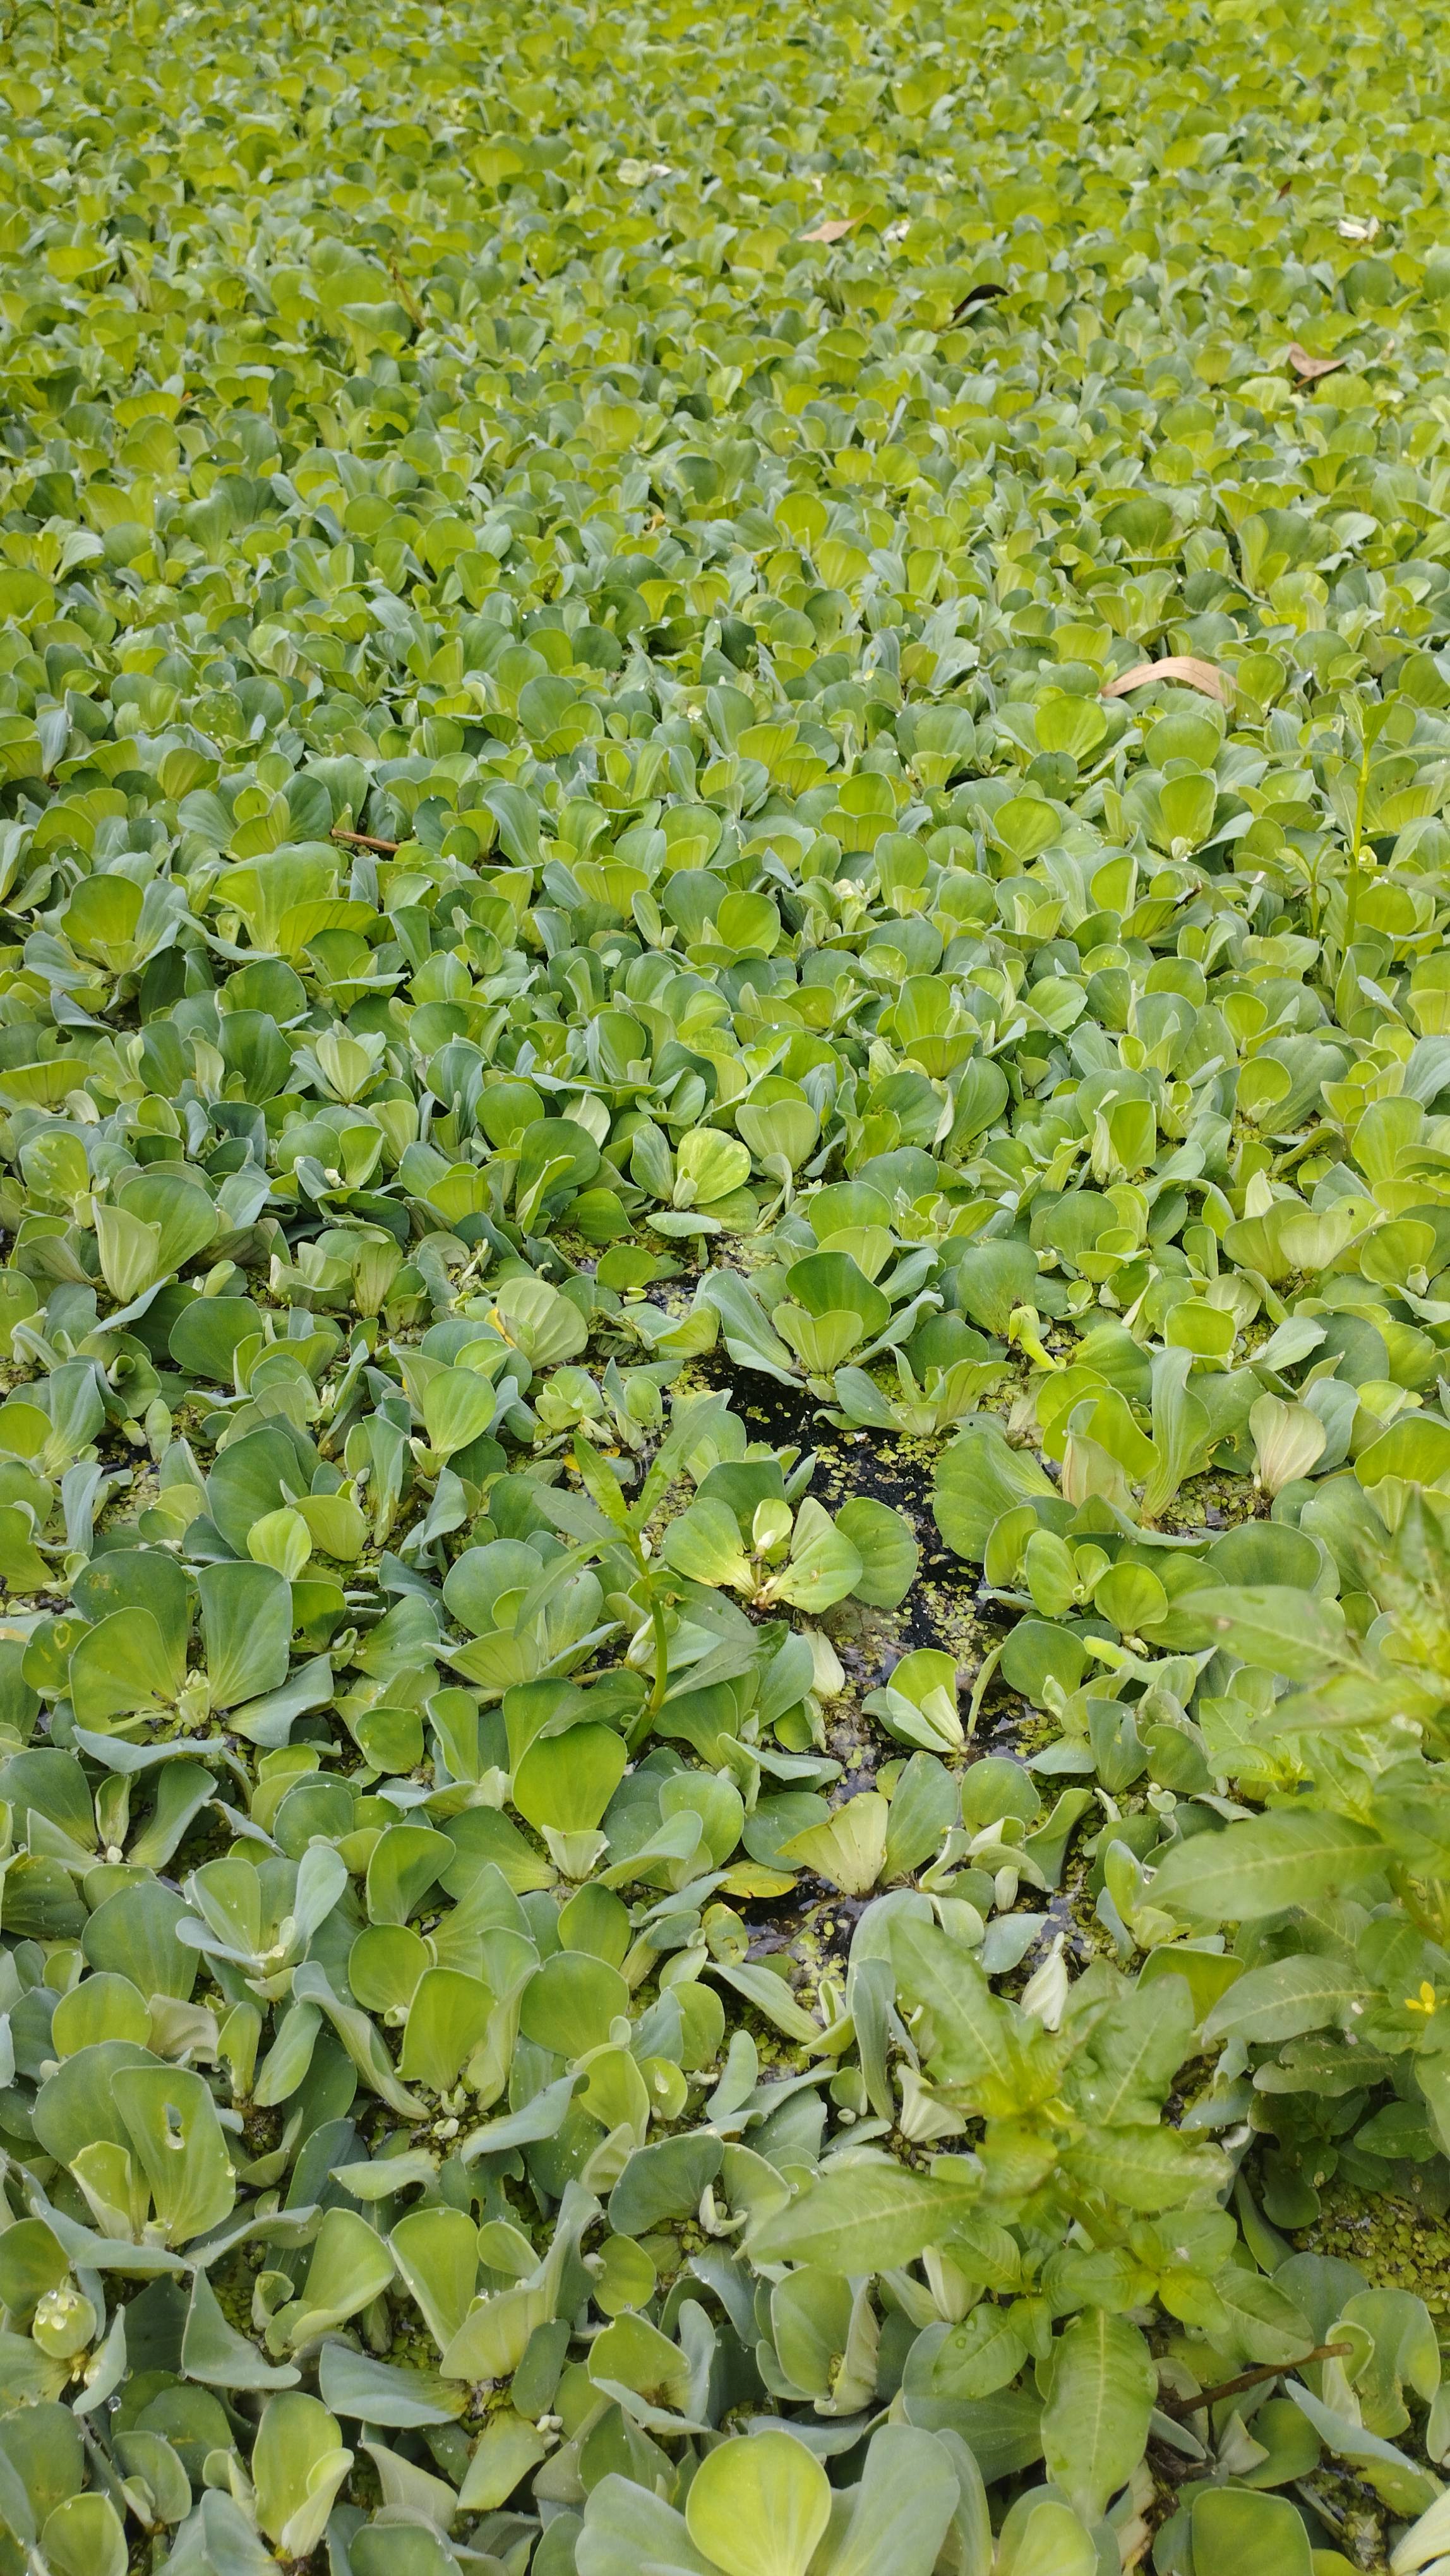
Species: Water Lettuce (Pistia stratiotes)